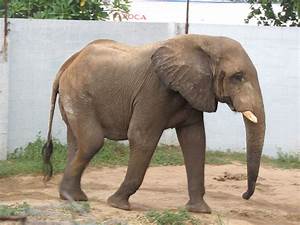
Label: elefante